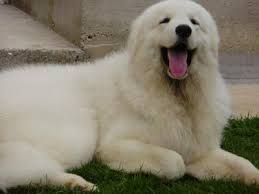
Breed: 223-n000067-kuvasz